History of Albanian football

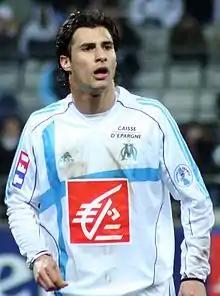
Lorik Cana is the most capped player in the history of the national team with 93 caps; he overtook Altin Lala in 2014 and is seen by many as the symbol of Albanians and the national team.

After six years of virtually no international matches, Albania managed to return to international football, participating in the 1982 FIFA World Cup qualification. In Group 1, Albania managed to end above last place, which Finland got instead. They only win came in September 1980 against Finland thanks to the goals of Sefedin Braho and Millan Baçi. In the 1984 European Championship qualifiers, Albania finished in last place in their group of five teams. On the other hand, Albania had some impressive results against bigger teams. They lost 0–1 away to Turkey with the goal being scored in the 86th minute. In the next two games, Albania tied Northern Ireland to a scoreless draw and lost 1–2 to Germany, both at home. In the last three matches, Albania tied Turkey in the Qemal Stafa Stadium and lost 2–1 to Austria in Tirana. The last game of the competition was an away game to Germany. Albania went ahead 0–1 with a goal by Genc Tomorri. However, they were tied one minute later, and after Genc Tomorri was sent off by the referee after a simulation of Rudi Völler, Albania had to play for 60 minutes with one man down. Eventually Albania lost 2–1 with the last goal being scored in the 79th minute.